Herbal

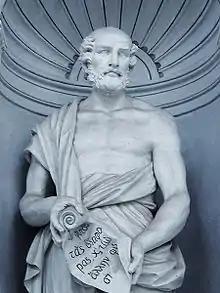
Statue of Theophrastus c. 371 – c. 287 BCE, Orto botanico di Palermo

By about 2000 BCE, medical papyri in ancient Egypt included medical prescriptions based on plant matter and made reference to the herbalist's combination of medicines and magic for healing.